1st Security Force Assistance Brigade

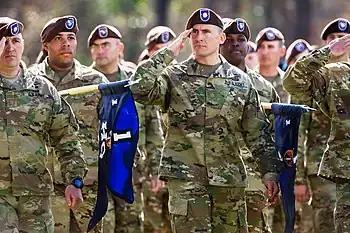
1st SFAB activation ceremony

By October 2017, the 1st Security Force Assistance Brigade was established at Fort Benning.